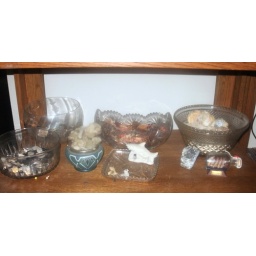
All the glass items I inherited from my mother, except for the little ship in the bottle.